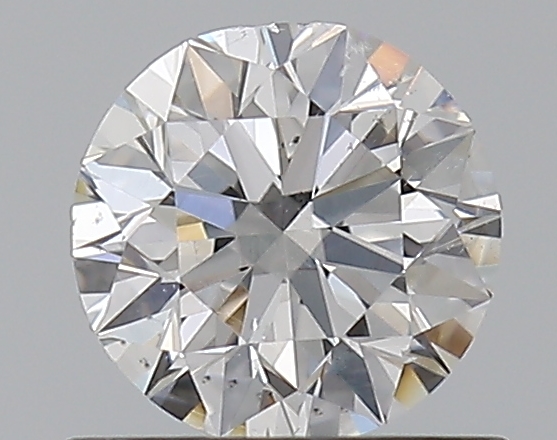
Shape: round
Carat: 0.59
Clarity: SI1
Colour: D
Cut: VG
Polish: EX
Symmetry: VG
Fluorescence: M
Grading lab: GIA
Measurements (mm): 5.24 x 5.31 x 3.35